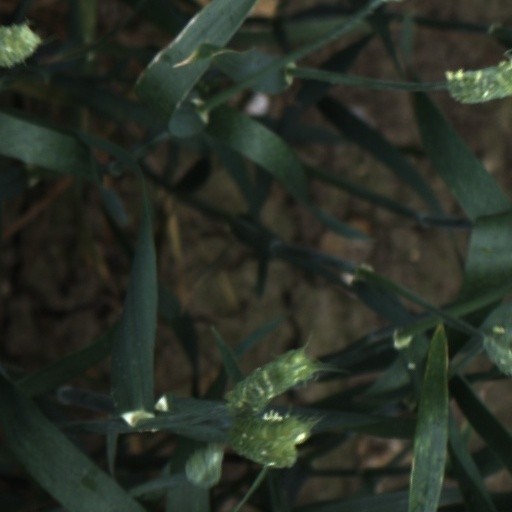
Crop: wheat